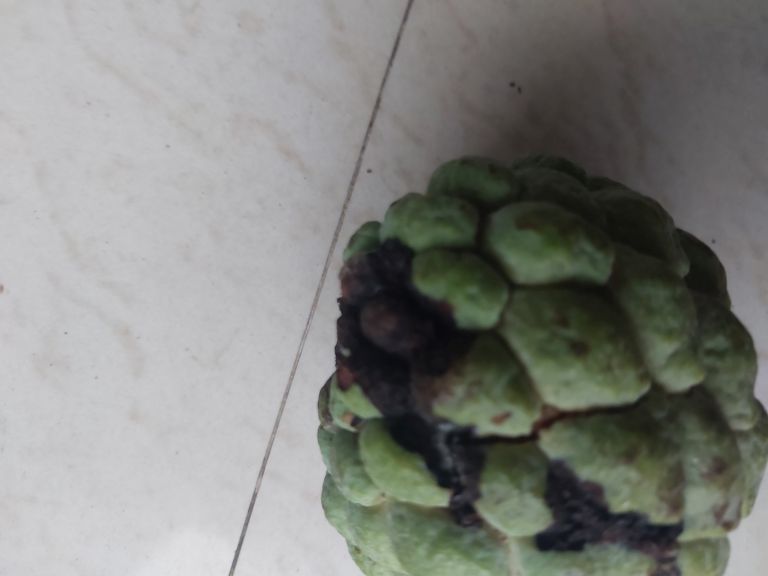
Disease label: Diplodia Rot